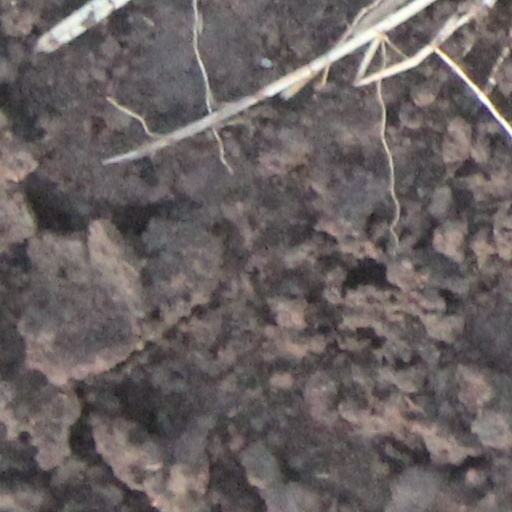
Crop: wheat